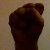
The image shows a hand gesture representing the letter 'S' in Indian Sign Language.